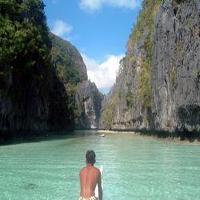
Weather: sun or clear